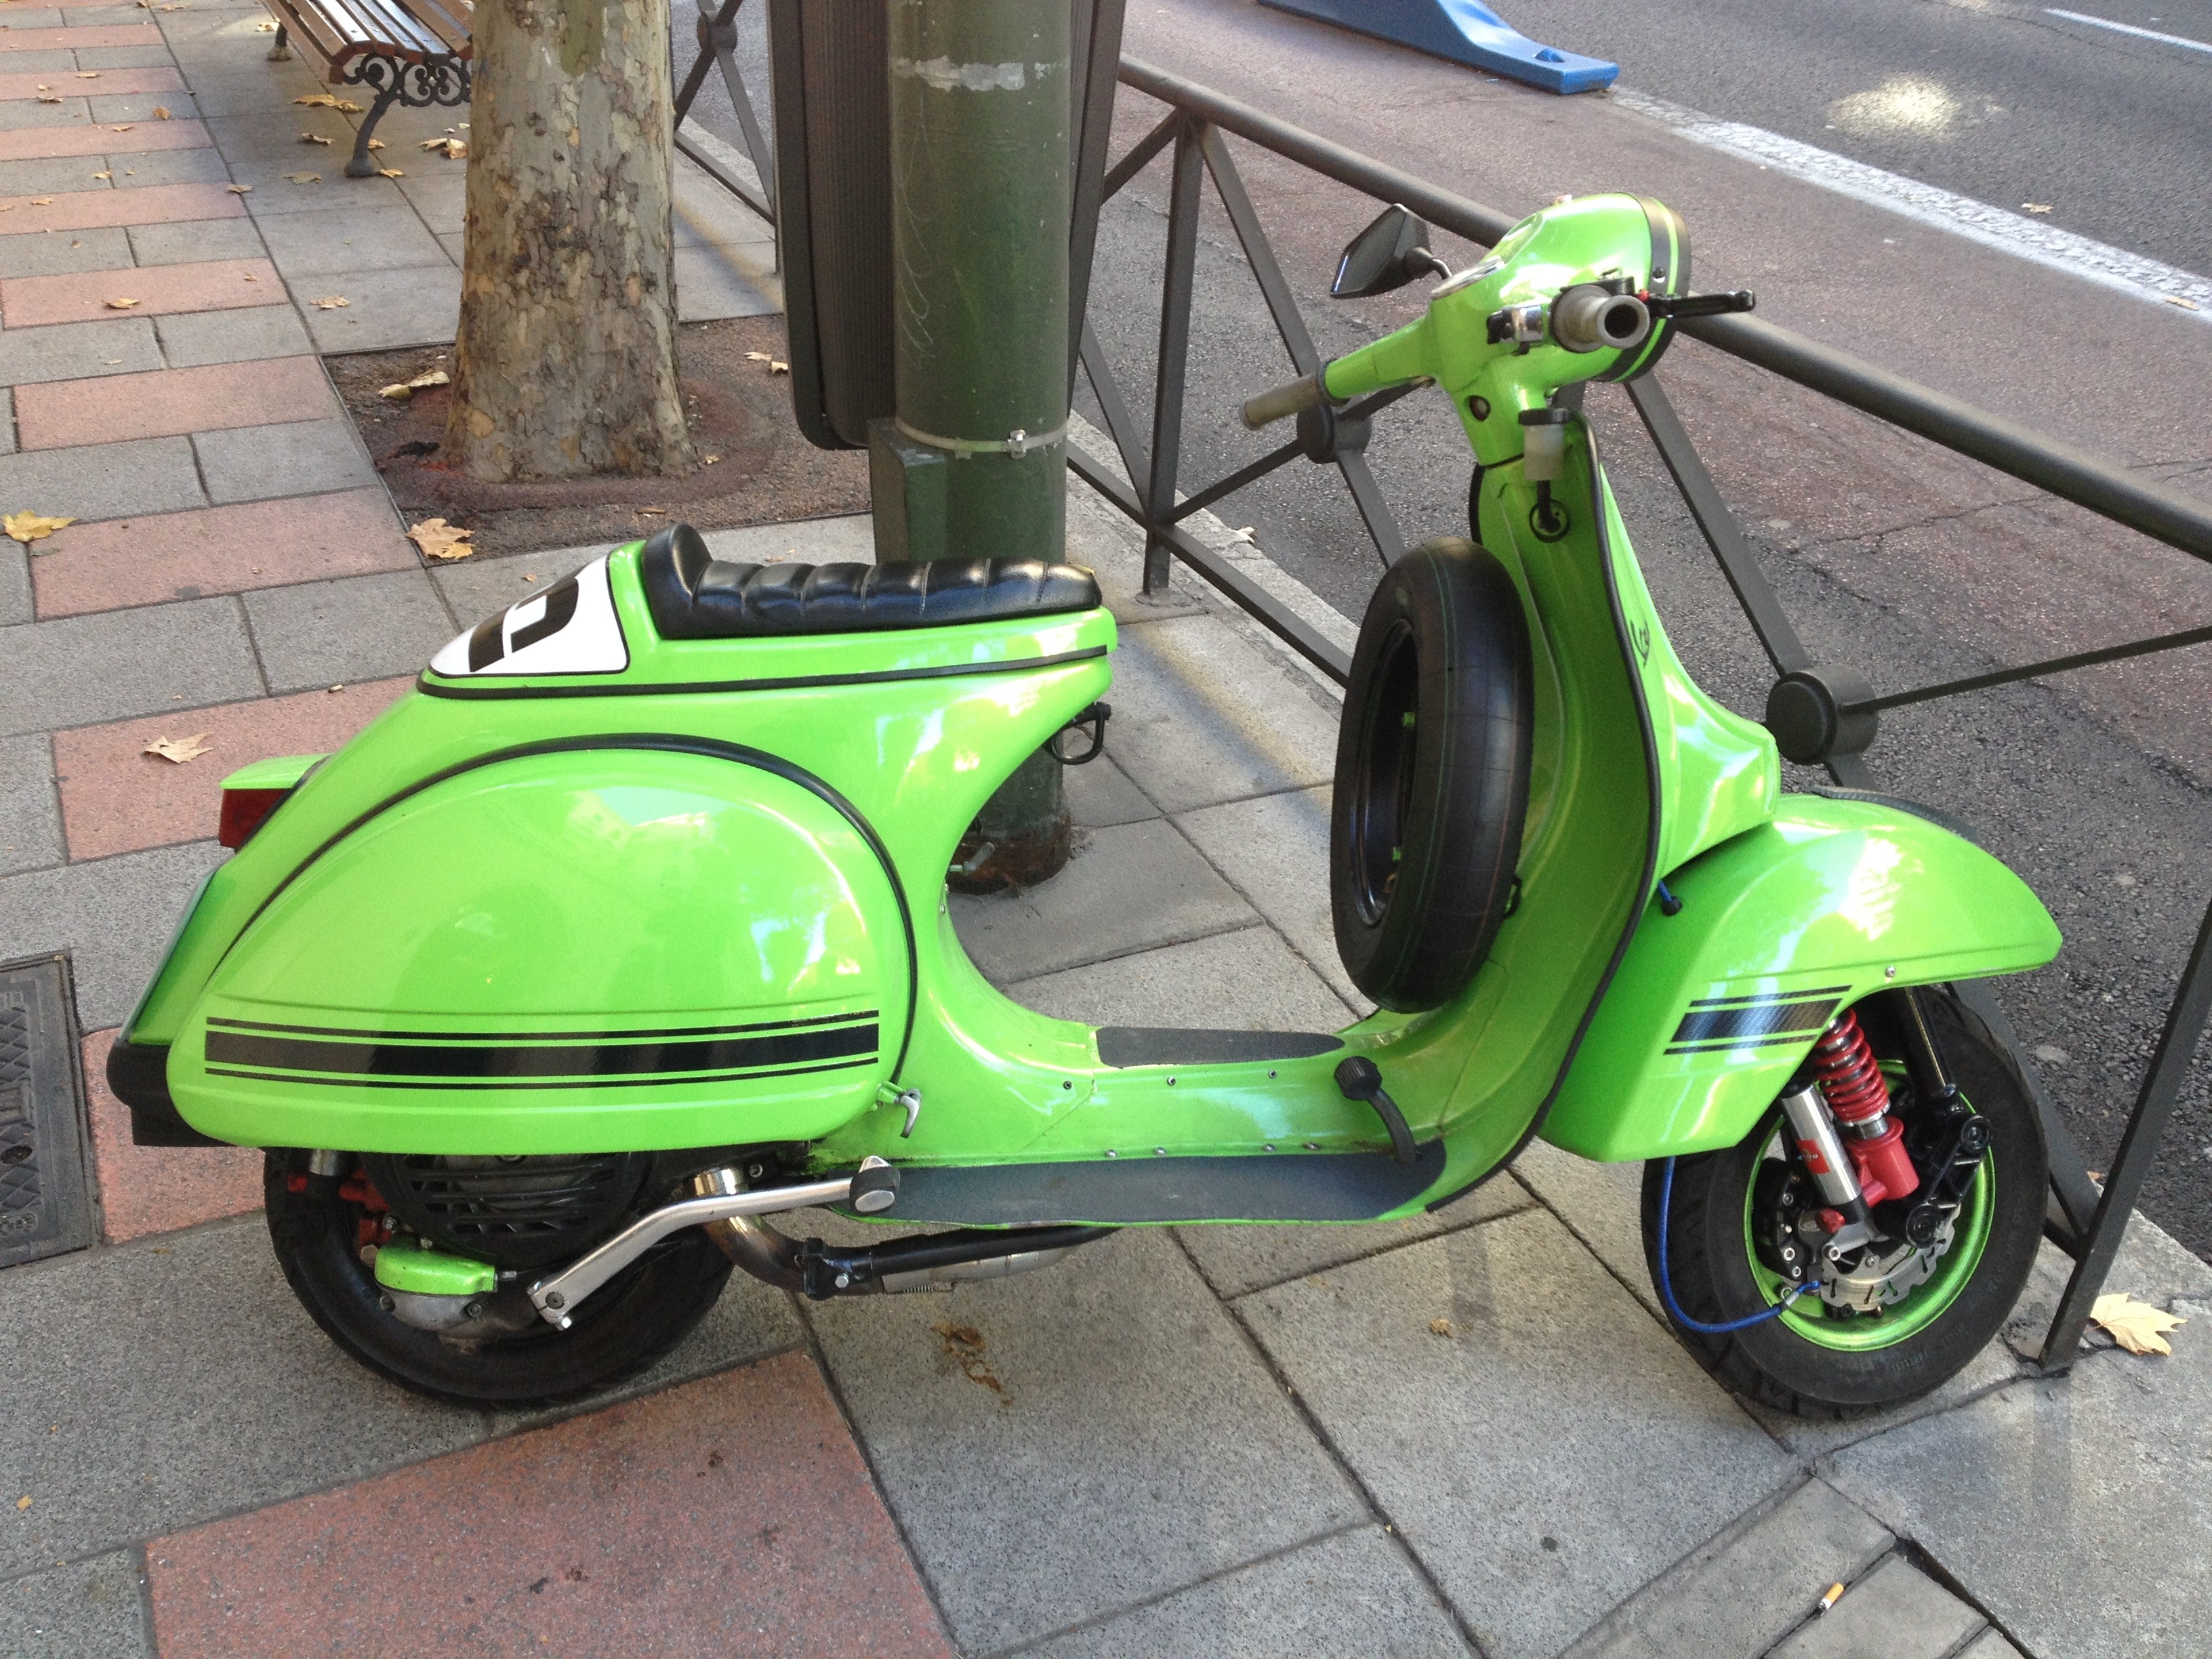
street, wheel, sidewalk, old, green, motorcycle, moped, moto, scooter, vespa, restored